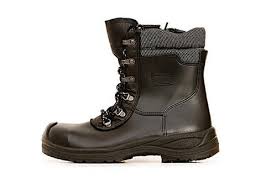
Waste category: shoes